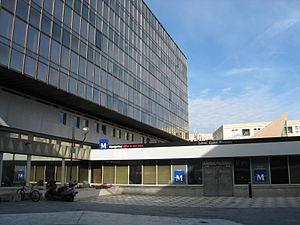
Hôtel de ville de Montpellier, place Francis-Ponge